Institutional Revolutionary Party

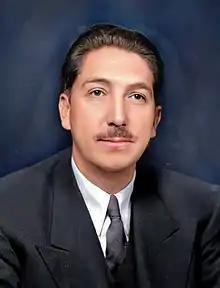
Miguel Alemán Valdés was the first civilian president following the Mexican Revolution and son of a revolutionary general.

In the first years of the party's existence, the PNR was the only political machine in existence. During this period, known as "Maximato" (named after the title Calles gave himself as "Maximum Chief of the Revolution"), Calles remained the dominant leader of the country and Ortiz Rubio (1929–32) and Abelardo L. Rodríguez (1932-34), have been considered in practice subordinates of Calles.